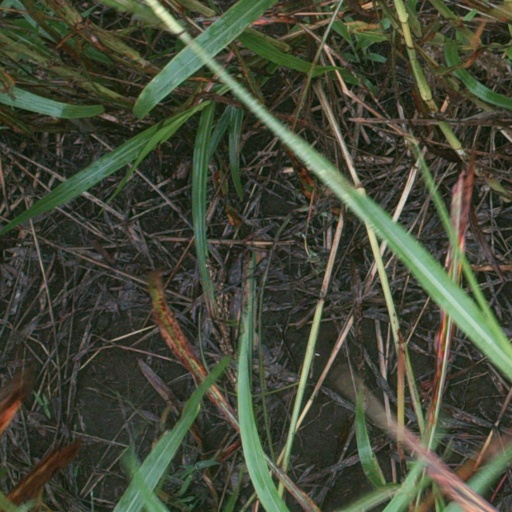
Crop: sorghum